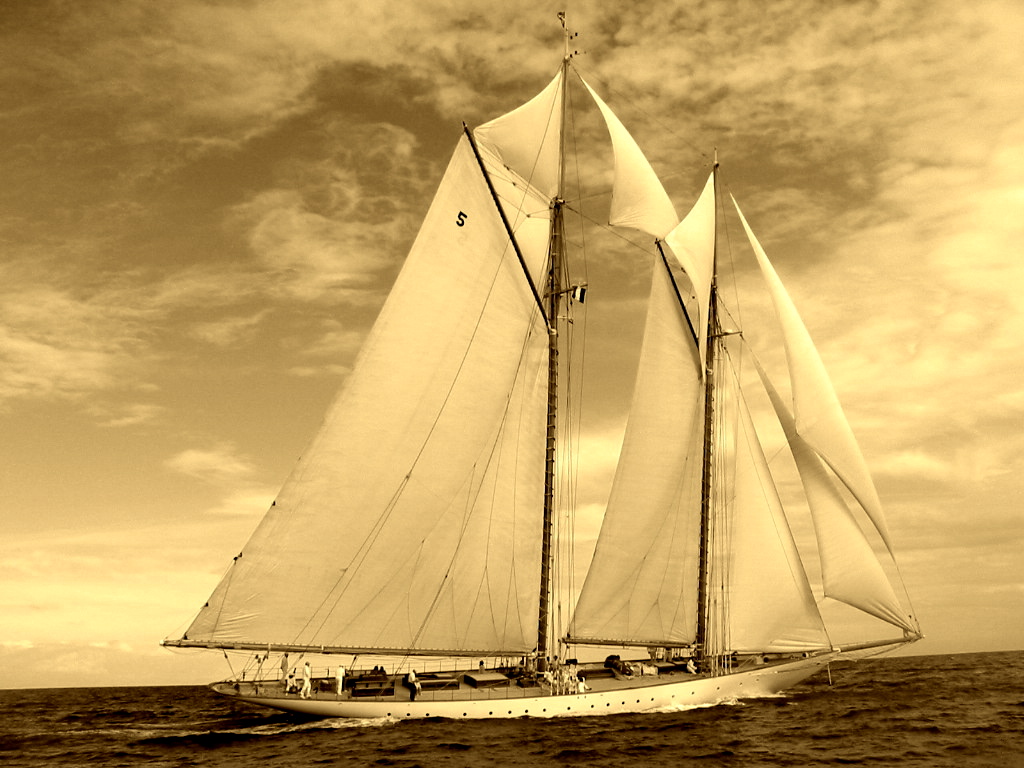
Vehicle type: Ships